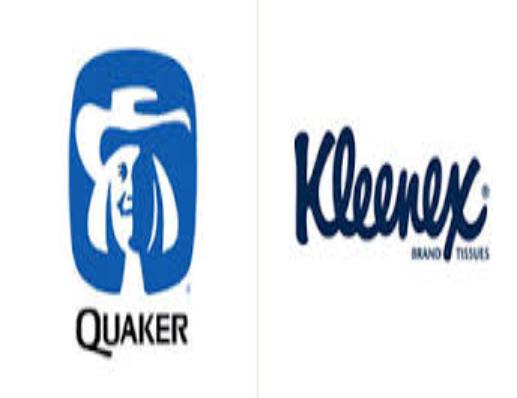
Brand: kleenex
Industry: Necessities